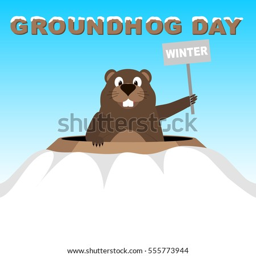
biological species shows a sign saying person peeking out of the hole .